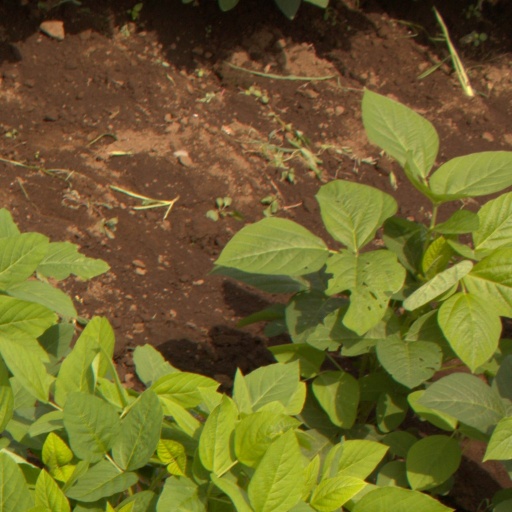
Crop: soybean